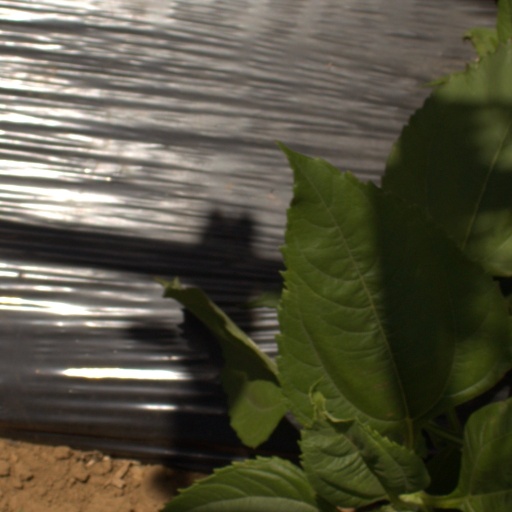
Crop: Jerusalem artichoke